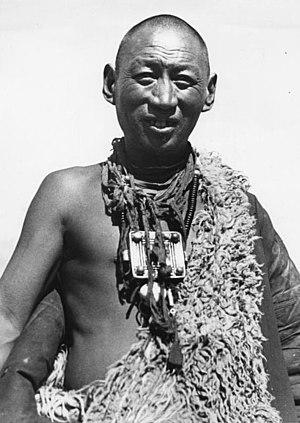
Les groupes ethniques du plateau du Tibet sont nombreux. Certains sont sur le plateau depuis des millénaires, d'autres sont originaires d'autres régions de Chine ou d'autres pays d'Asie, d'autres encore sont originaires du plateau du Tibet et ont majoritairement migré vers d'autres régions de la Chine ou de l'Asie. Ils ne sont pas, à l'instar des Golok ou des Moso, forcément comptés comme des groupes ethniques distincts officiels de la République populaire de Chine, mais peuvent être regroupés dans de plus importants groupes ethniques, les groupes étant créé au début de la république, et les divisions des ethnologues ayants changé avec le temps. Enfin, cela ne reflète que la situation sous la République de Chine, et pas la situation du Tibet, lorsqu'il faisait partie de la Chine de la dynastie Yuan ou de celle de la Dynastie Qing.
Les Gologs ou Ngologs, parfois orthographiés golok ou ngolok, sont une population nomade qui vit dans la préfecture autonome tibétaine de Golog de la province du Qinghai en République populaire de Chine, à proximité de l'Amnye Machen, montagne sacrée du Tibet. Les Gologs avaient la réputation - souvent méritée - de bandits de grands chemins qui les faisait redouter des caravaniers et des voyageurs.